Language education

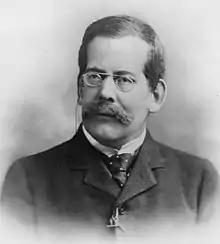
Henry Sweet was a key figure in establishing the applied linguistics tradition in language teaching.

Innovation in foreign language teaching began in the 19th century and became very rapid in the 20th century. It led to a number of different and sometimes conflicting methods, each claiming to be a major improvement over the previous or contemporary methods. The earliest applied linguists included Jean Manesca, Heinrich Gottfried Ollendorff (1803–1865), Henry Sweet (1845–1912), Otto Jespersen (1860–1943), and Harold Palmer (1877–1949). They worked on setting language teaching principles and approaches based on linguistic and psychological theories, but they left many practical details for others to develop.